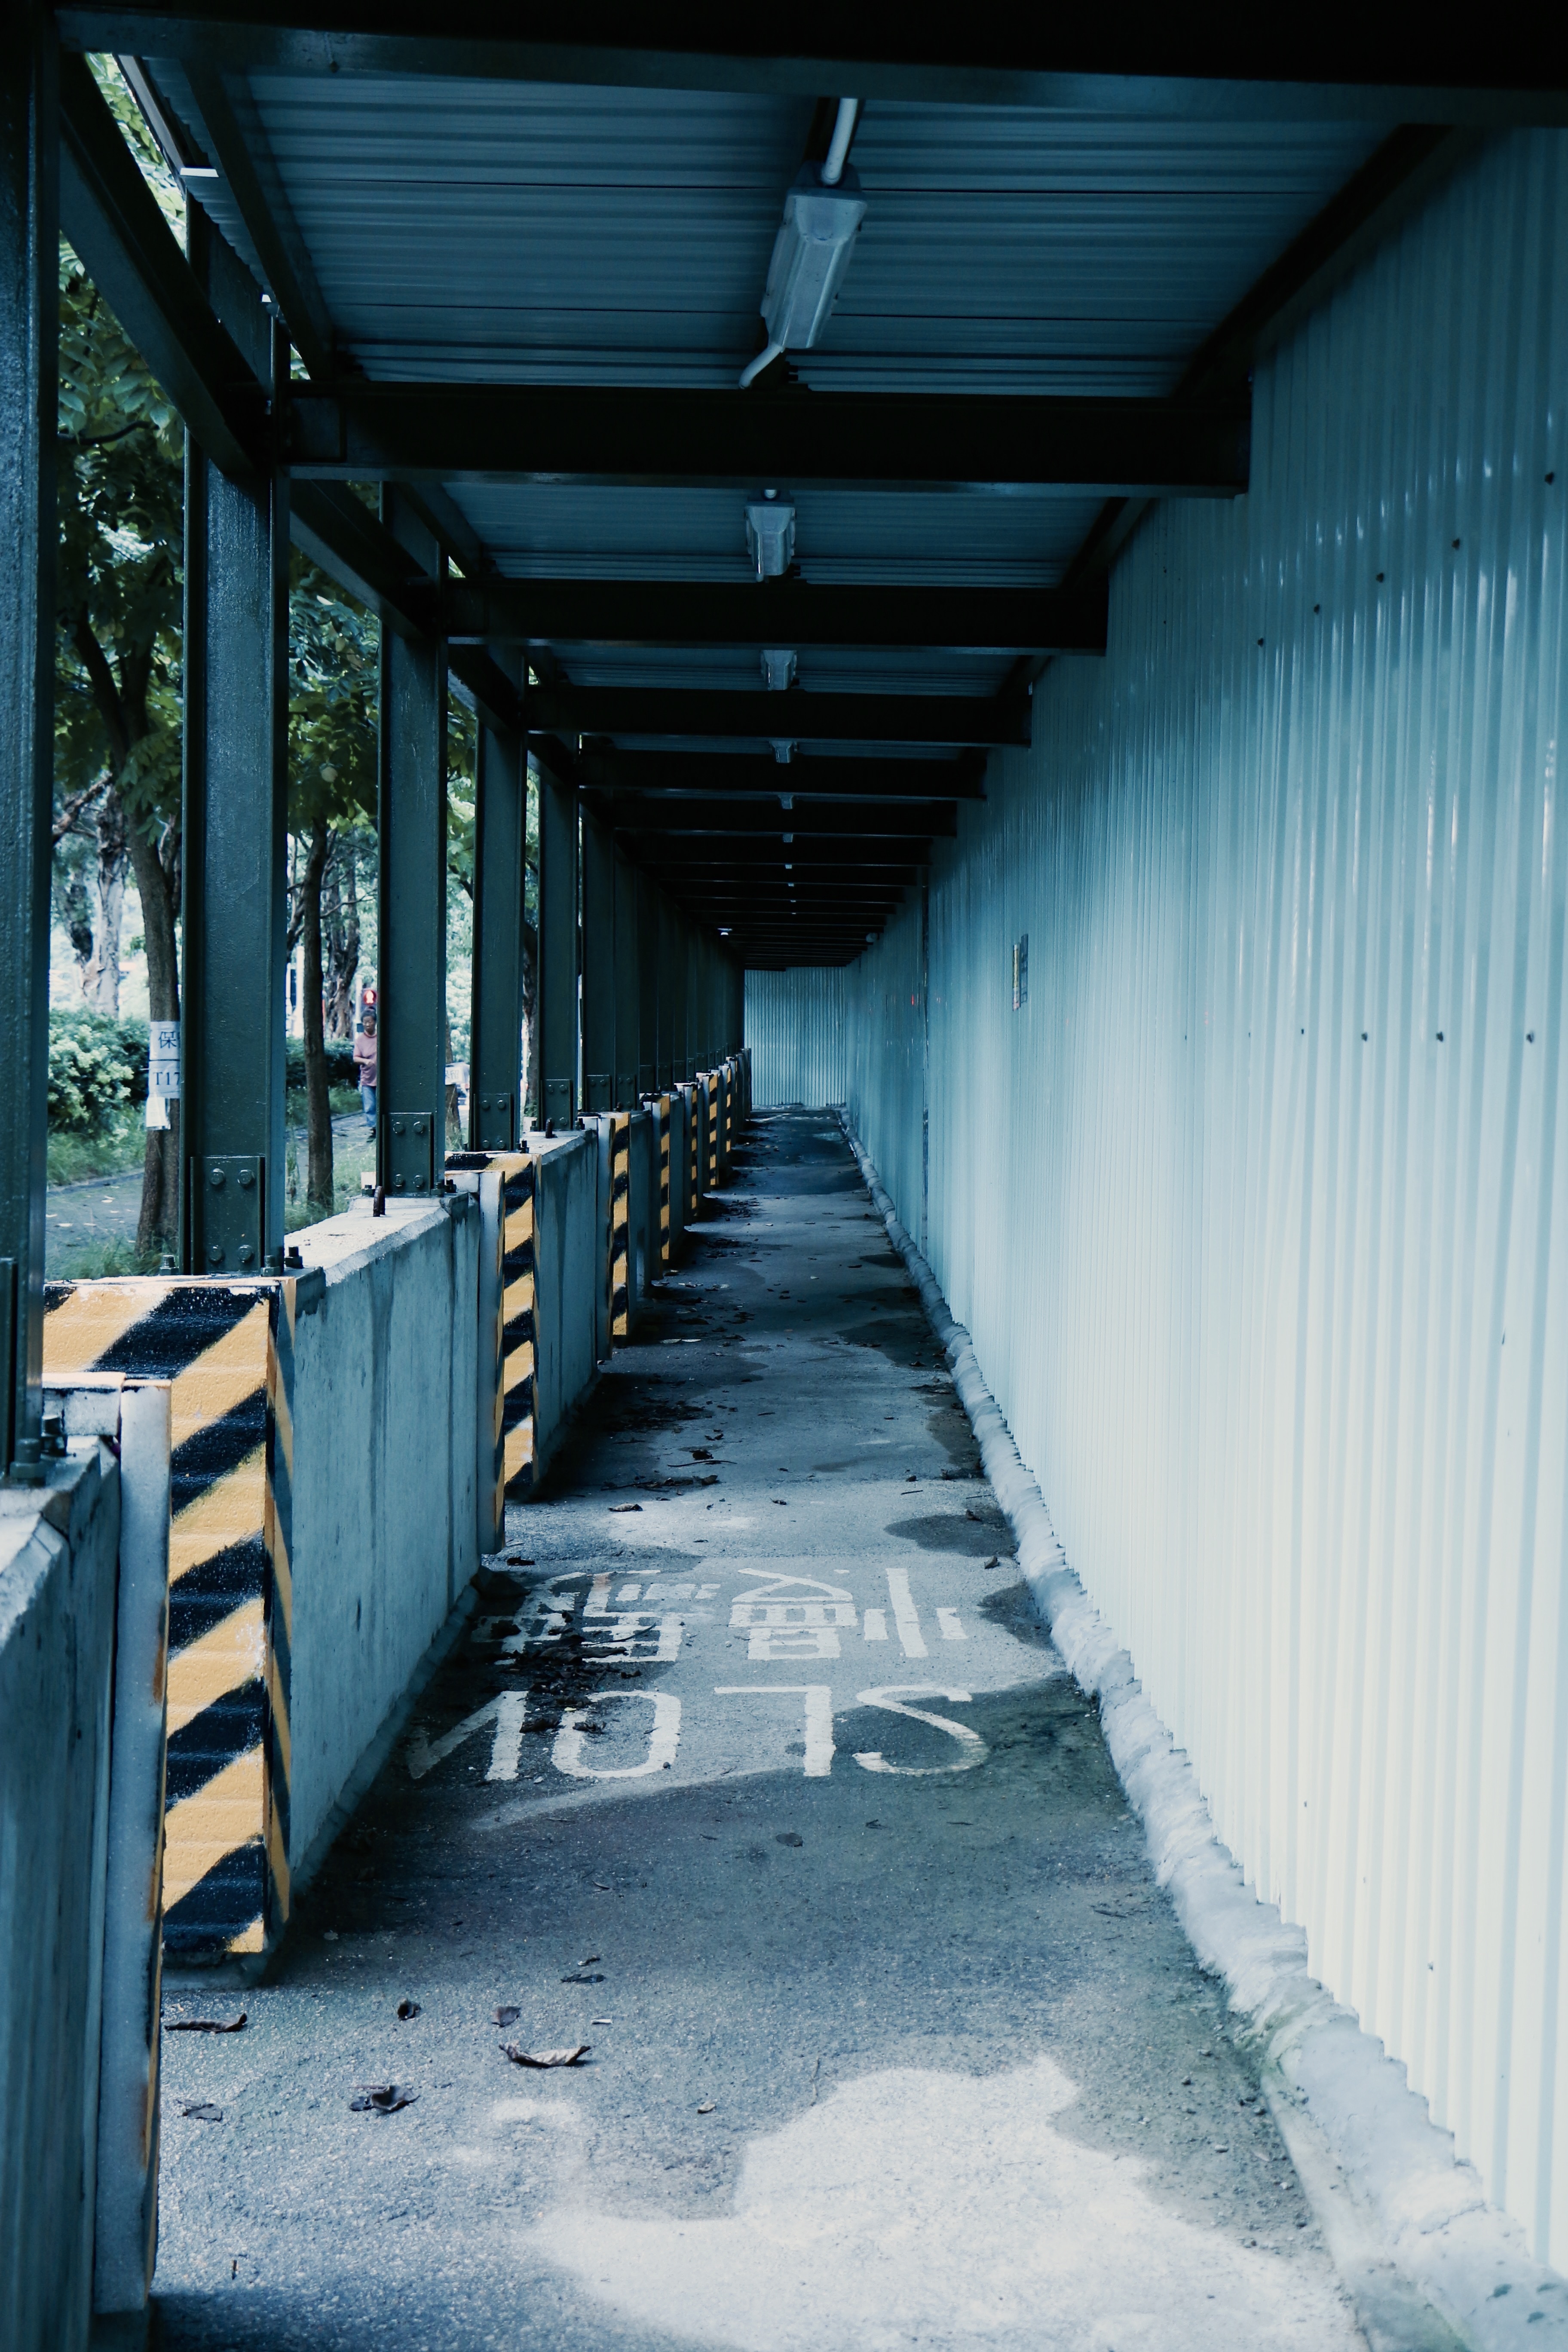
subway, transport, blue, industry, public transport, urban area